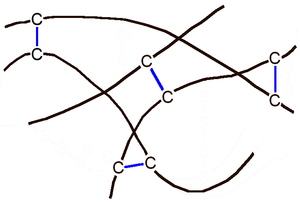
Vulcanisation au peroxyde
La vulcanisation est une opération chimique consistant à incorporer un agent vulcanisant à un élastomère brut pour former, après cuisson, des ponts entre les chaînes moléculaires. Cette opération rend notamment le matériau moins plastique mais plus élastique. Son nom provient du dieu romain Vulcain.
Un peroxyde est un composé chimique contenant un groupe fonctionnel de formule générale R-O-O-R'. Ces composés renferment une plus grande quantité d'oxygène qu'un oxyde normal. Les peroxydes sont des oxydants très actifs et peuvent être utilisés comme comburants dans des explosifs ou des propergols.